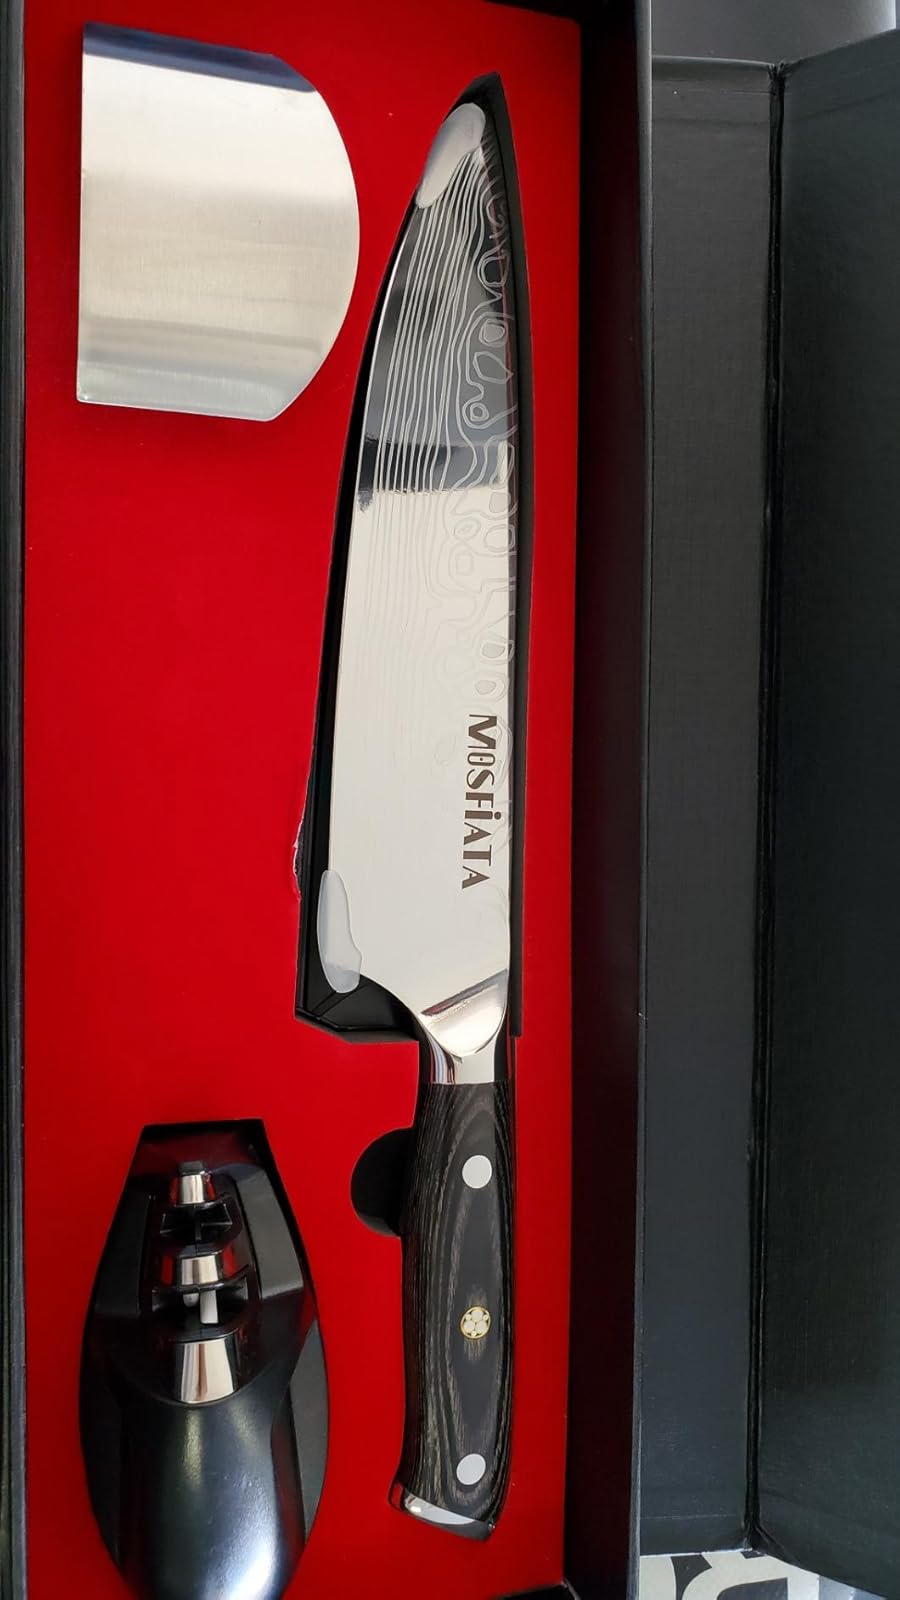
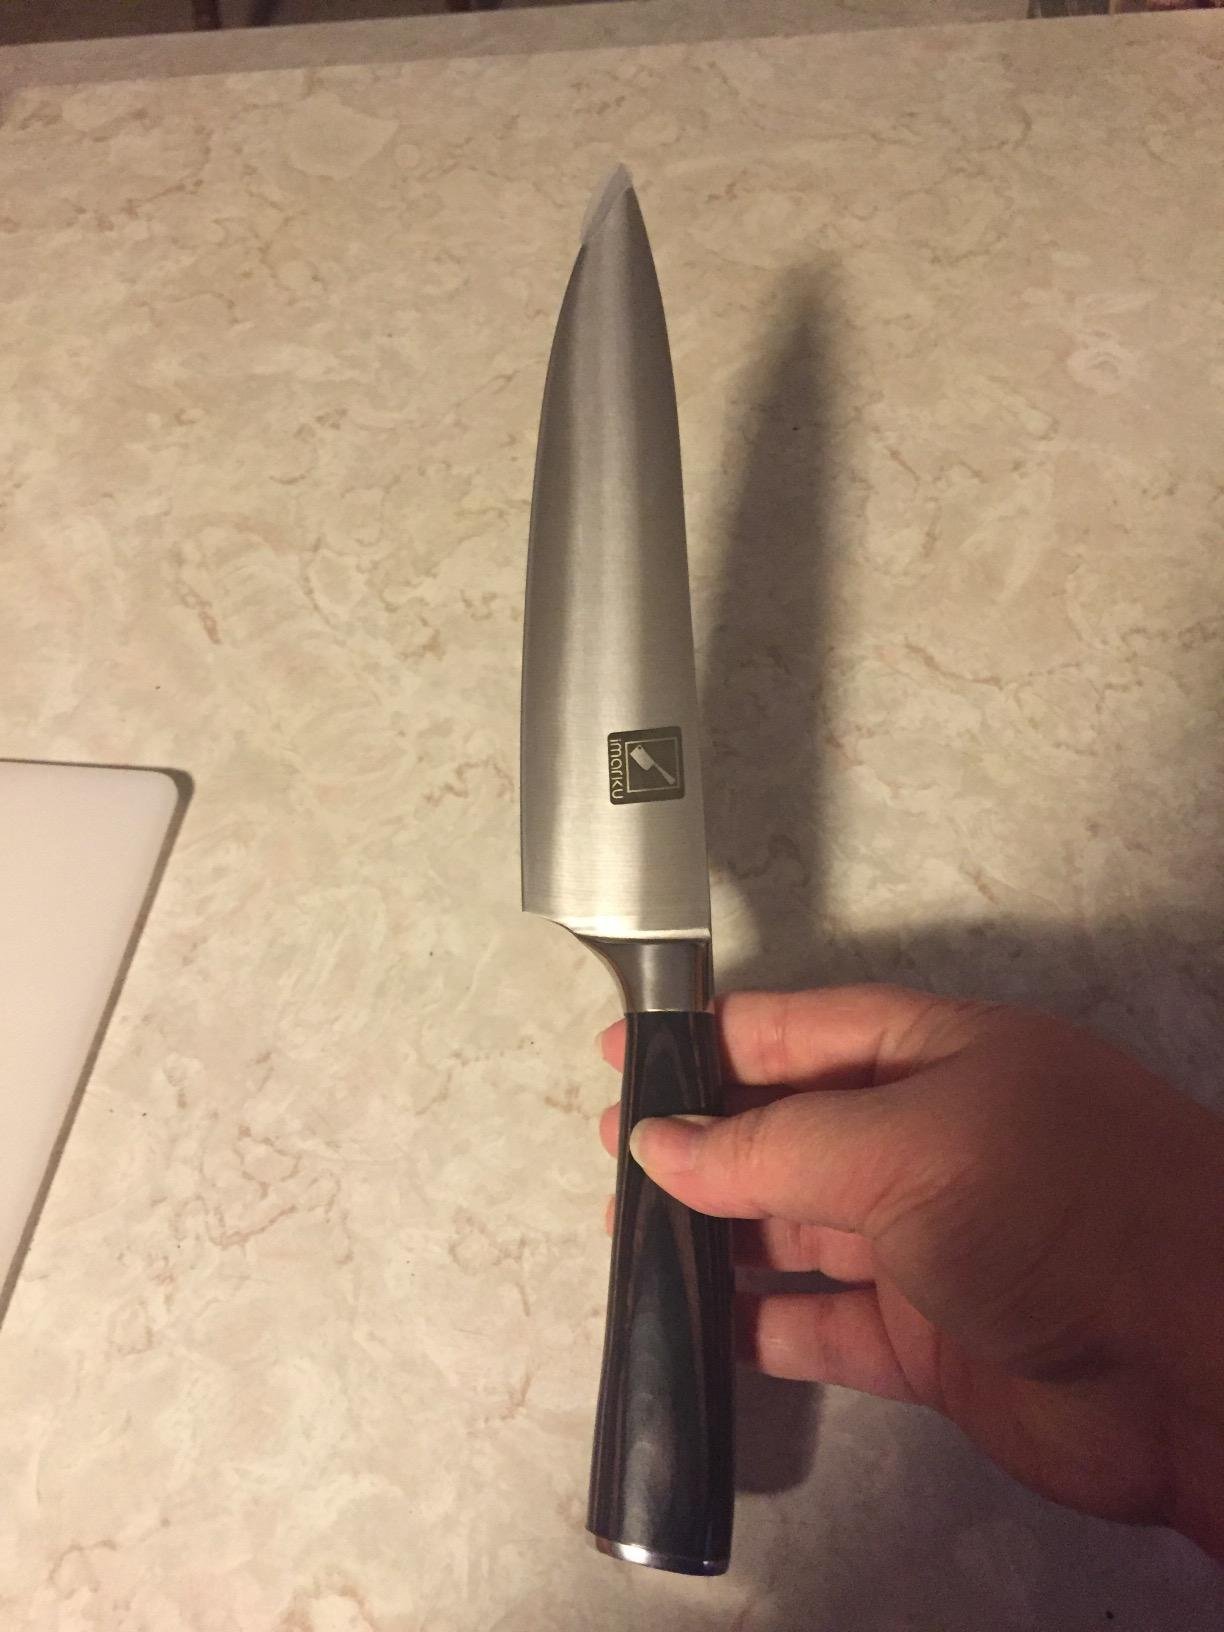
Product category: items_knife
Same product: no